Brazilian jiu-jitsu ranking system

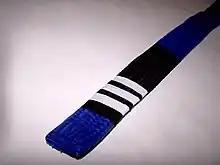
A blue belt with three stripes.

In addition to the belt system, many academies award stripes as a form of intra-belt recognition of progress and skill. Within each of the belts, students have the opportunity to earn up to generally 4 stripes on their belt, indicating progress within that belt. The cumulative number of stripes earned serves as an indication of the student's skill level relative to the total curriculum of that belt color. Stripes may consist of small pieces of cloth sewn onto the sleeve of the belt, or simple pieces of athletic tape applied to it. Although the exact application, such as the number of stripes allowed for each belt, varies between institutions, the IBJJF sets out a general system under which four stripes can be added before the student may be considered for promotion to the next belt rank. Stripes are only used for ranks prior to black belt. After black belt is achieved, the markings are known as degrees and are awarded more formally and far less frequently. Time-in-grade and skill level are both important factors. Stripes may not be used in every academy, and where they are used, they may not be applied consistently.